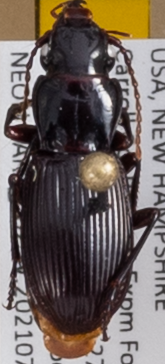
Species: Pterostichus rostratus
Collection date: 2021-07-28
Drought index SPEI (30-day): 1.184
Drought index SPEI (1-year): -1.034
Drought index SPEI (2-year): -0.62